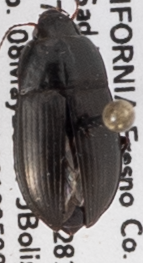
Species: Amara californica
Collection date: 2019-05-08
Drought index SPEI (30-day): -0.8
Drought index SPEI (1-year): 0.212
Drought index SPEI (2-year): -0.24